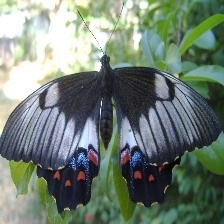
Species: ORCHARD SWALLOW